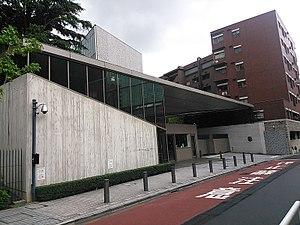
Ambassade de France au Japon
L'ambassade de France au Japon est la représentation diplomatique de la République française auprès de l'État du Japon. Elle est située à Tokyo, la capitale du pays, et son ambassadeur est, depuis 2017, Laurent Pic.